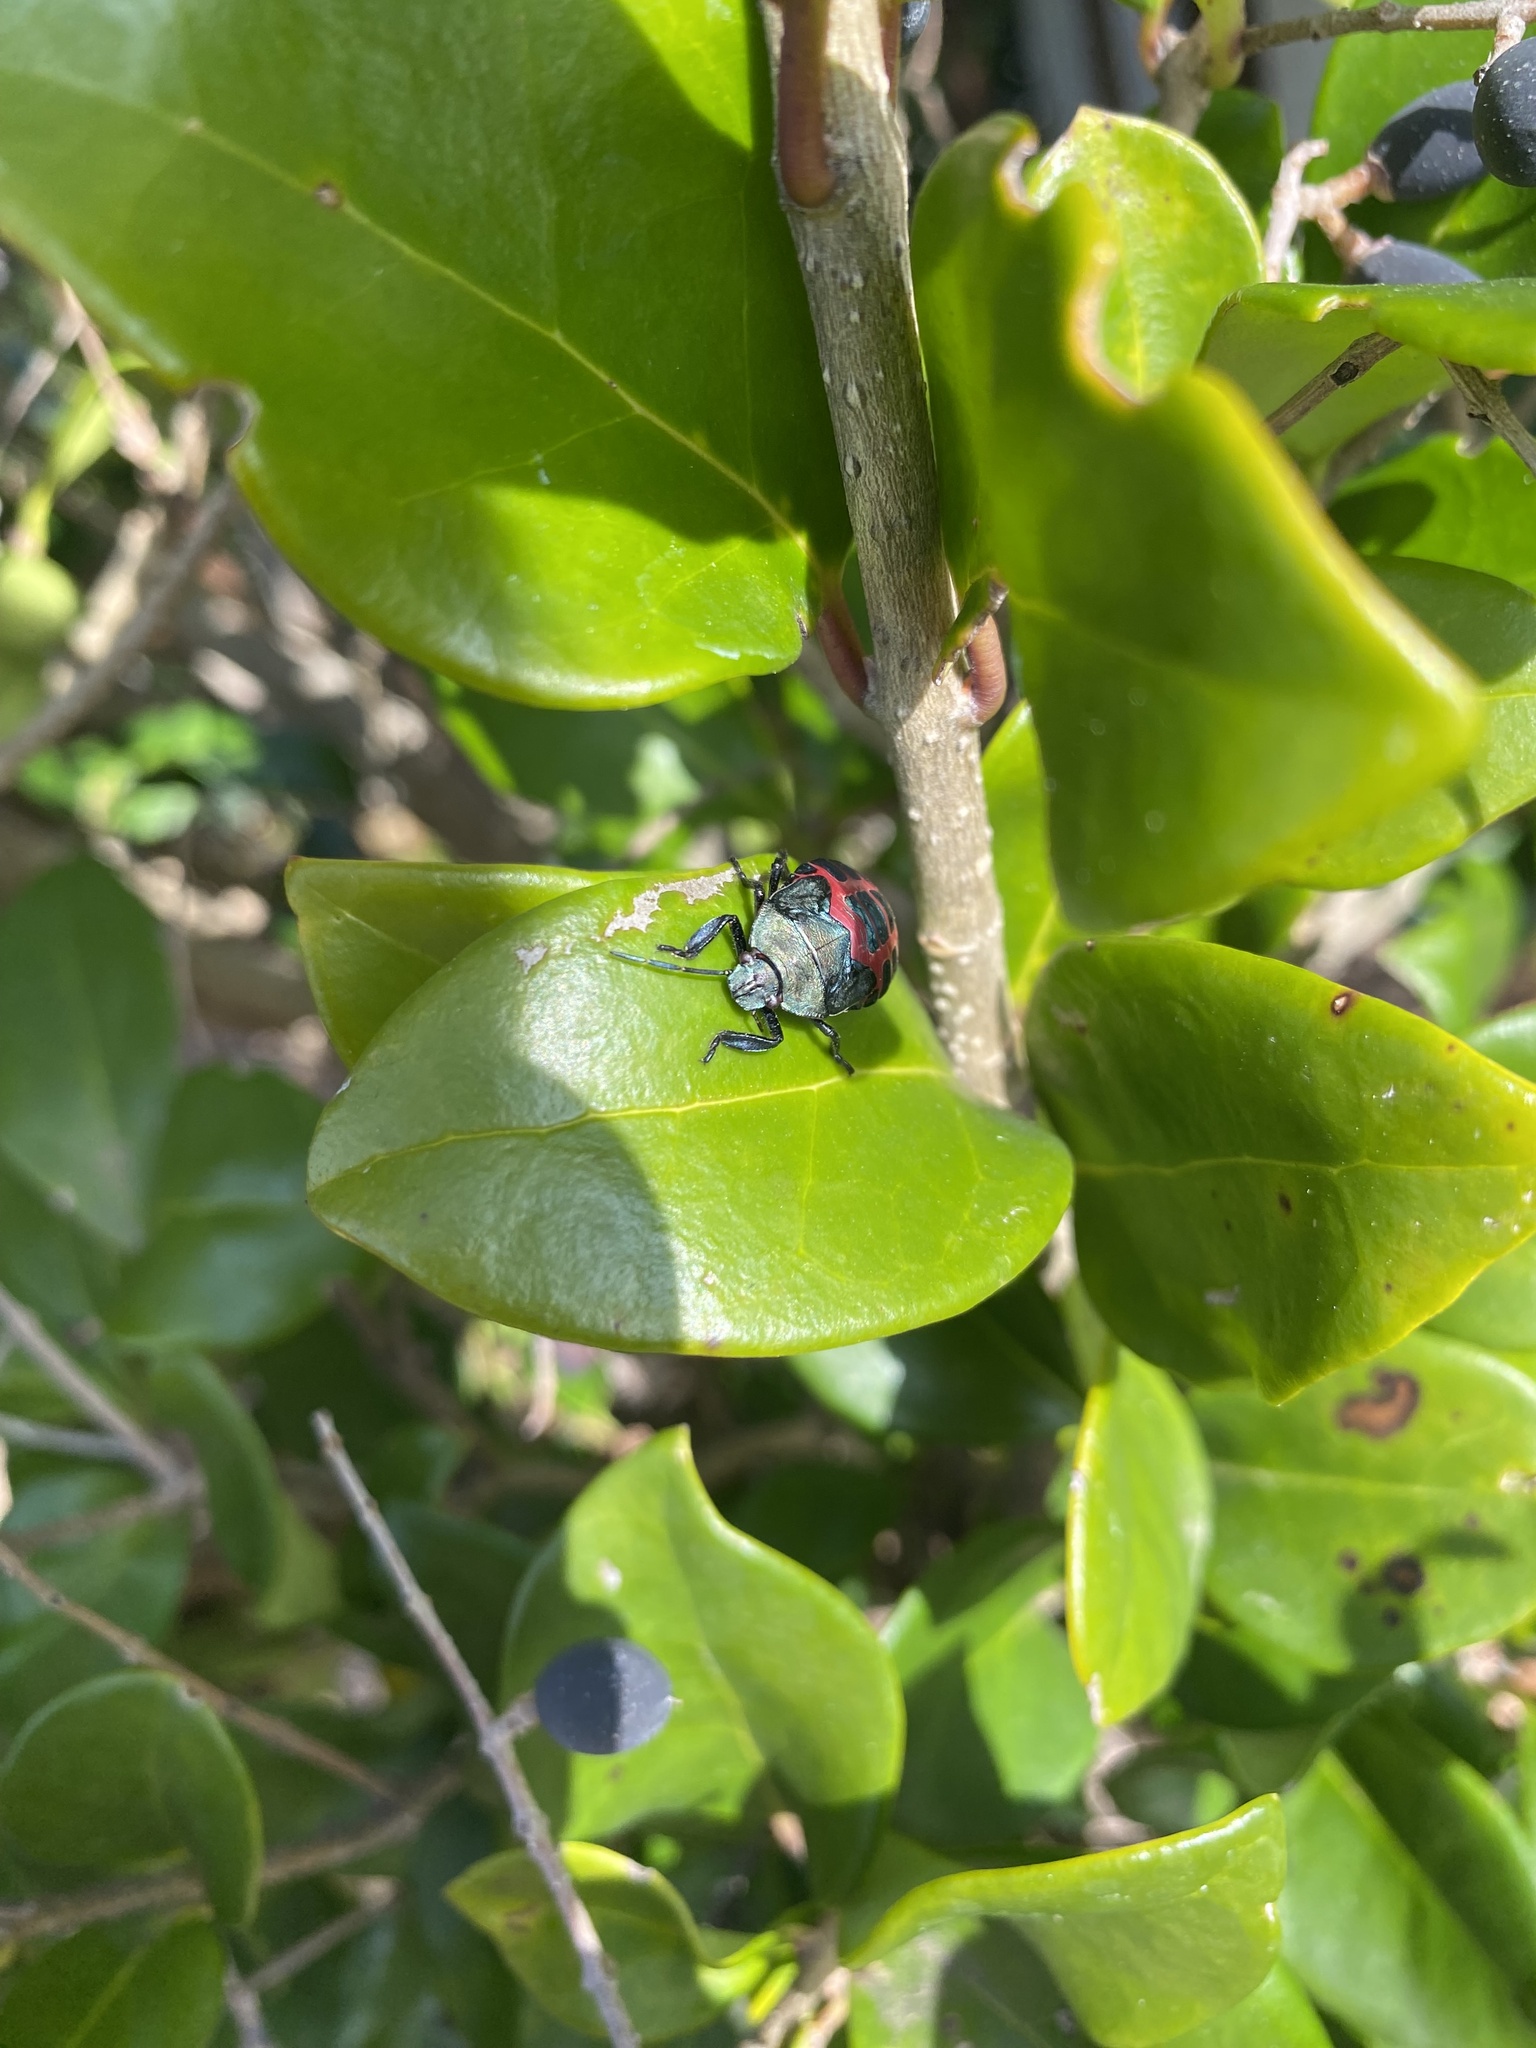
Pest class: stink_bug